Cultural depictions of lions

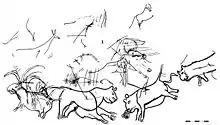
Cave lions, Chamber of Felines, Lascaux caves

The earliest known cave paintings of lions (which are of the extinct species "Panthera spelaea") were found in the Chauvet Cave and in Lascaux in France's Ardèche region and represent some of the earliest paleolithic cave art, dating to between 32,000 and 15,000 years ago. The zoomorphic Löwenmensch figurine from Hohlenstein-Stadel and the ivory carving of a lion's head from Vogelherd Cave in the Swabian Jura in southwestern Germany were carbon-dated 39,000 years old, dating from the Aurignacian culture.